Pieter Hasselaer

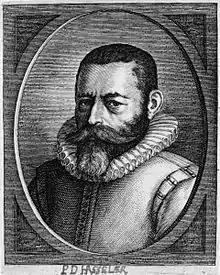
Pieter Dirksz. Hasselaer (1554 - 27-08-1616)

Pieter Dircksz. Hasselaar (Haarlem, 1554–Amsterdam, August 1616) was an Amsterdam brewer and schepen (alderman), and one of the founders of the Dutch East India Company. He is famous, along with his aunt Kenau Simonsdochter Hasselaer, for courageous actions during the siege of Haarlem in 1573. In 1578, after the Alteratie, he moved to Amsterdam and by 1583 was manager of the brewery of Andries Boelens. In 1587 he bought a brewery, the "Eagle", between Nieuwendijk and Prins Hendrikkade.